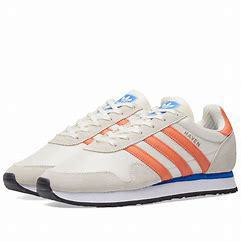
Brand: Adidas
Model: Haven